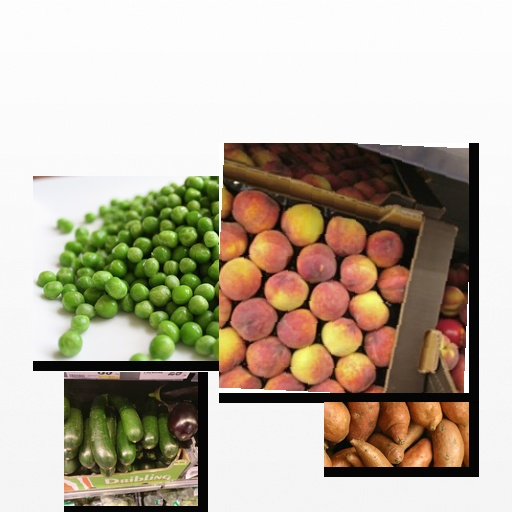
Food items: sweet_potato, zucchini, peach, peas